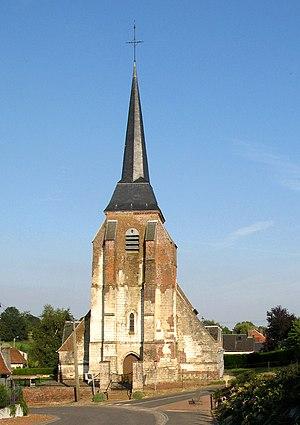
Vismes est une commune française située dans le département de la Somme, en région Hauts-de-France. Vismes est appelée localement « Vismes-au-Val » ou « Vismes au mont ».
Cet article recense les monuments historiques de la Somme, en France.
L'église de la Nativité-de-la-Sainte-Vierge de Vismes-au-Val est située sur le territoire de la commune de Vismes, dans le sud-ouest du département de la Somme.